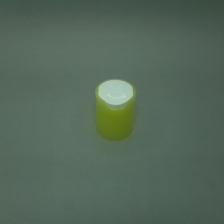
Color: green
Cap type: disc/press top cap